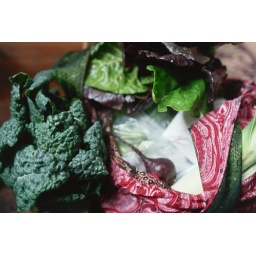
italian kale, rainbow chard, beets in my market bag